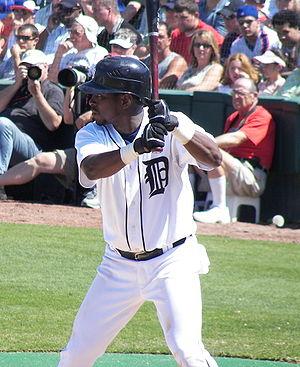
Timoniel Pérez est un ancien joueur professionnel de baseball.